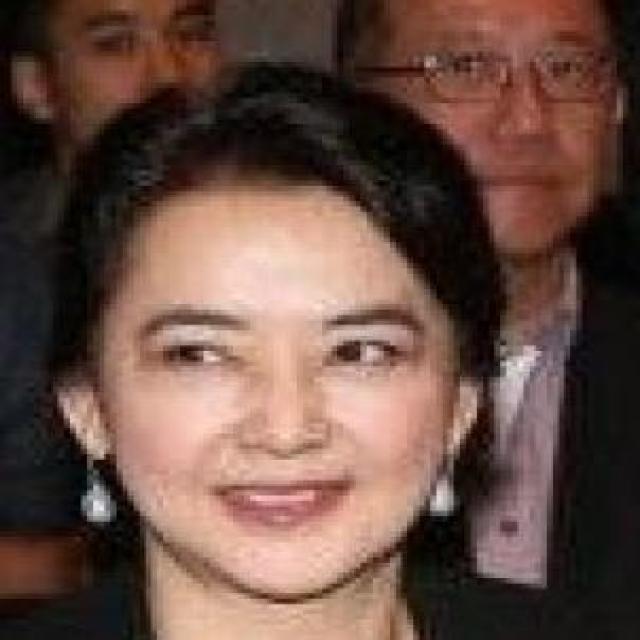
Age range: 45-64